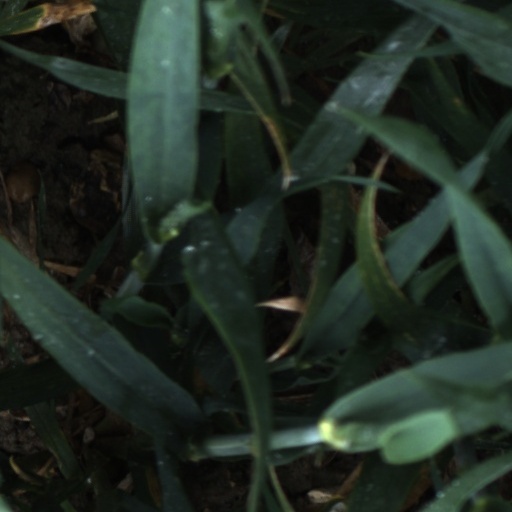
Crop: wheat